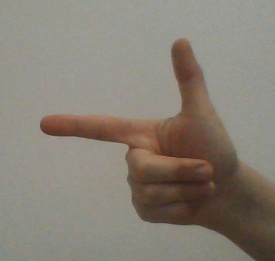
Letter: yaa